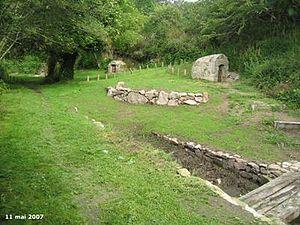
Larmor-Baden [laʁmɔʁ badɛn] est une commune française située dans le département du Morbihan en région Bretagne.